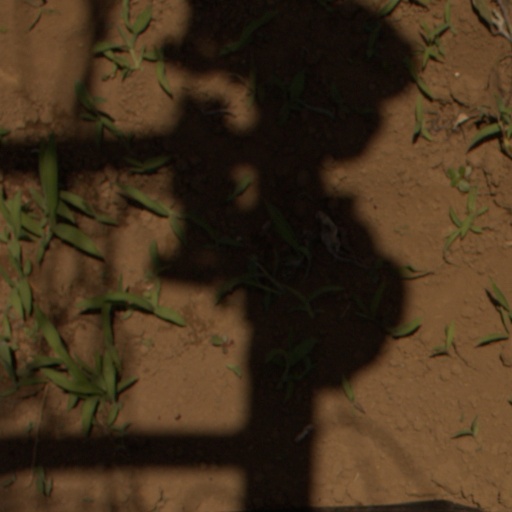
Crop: Jerusalem artichoke